Profitis Ilias (Rhodes)

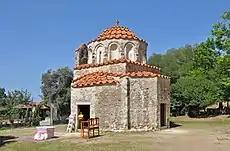
Agios Nikolaos Foundoukli

Agios Nikolaos Foundoukli late Byzantine church dedicated to St Nicholas containing 15th century frescoes. It is 2 km. from Eleousa. Around the church are very old olive and Oriental plane trees.